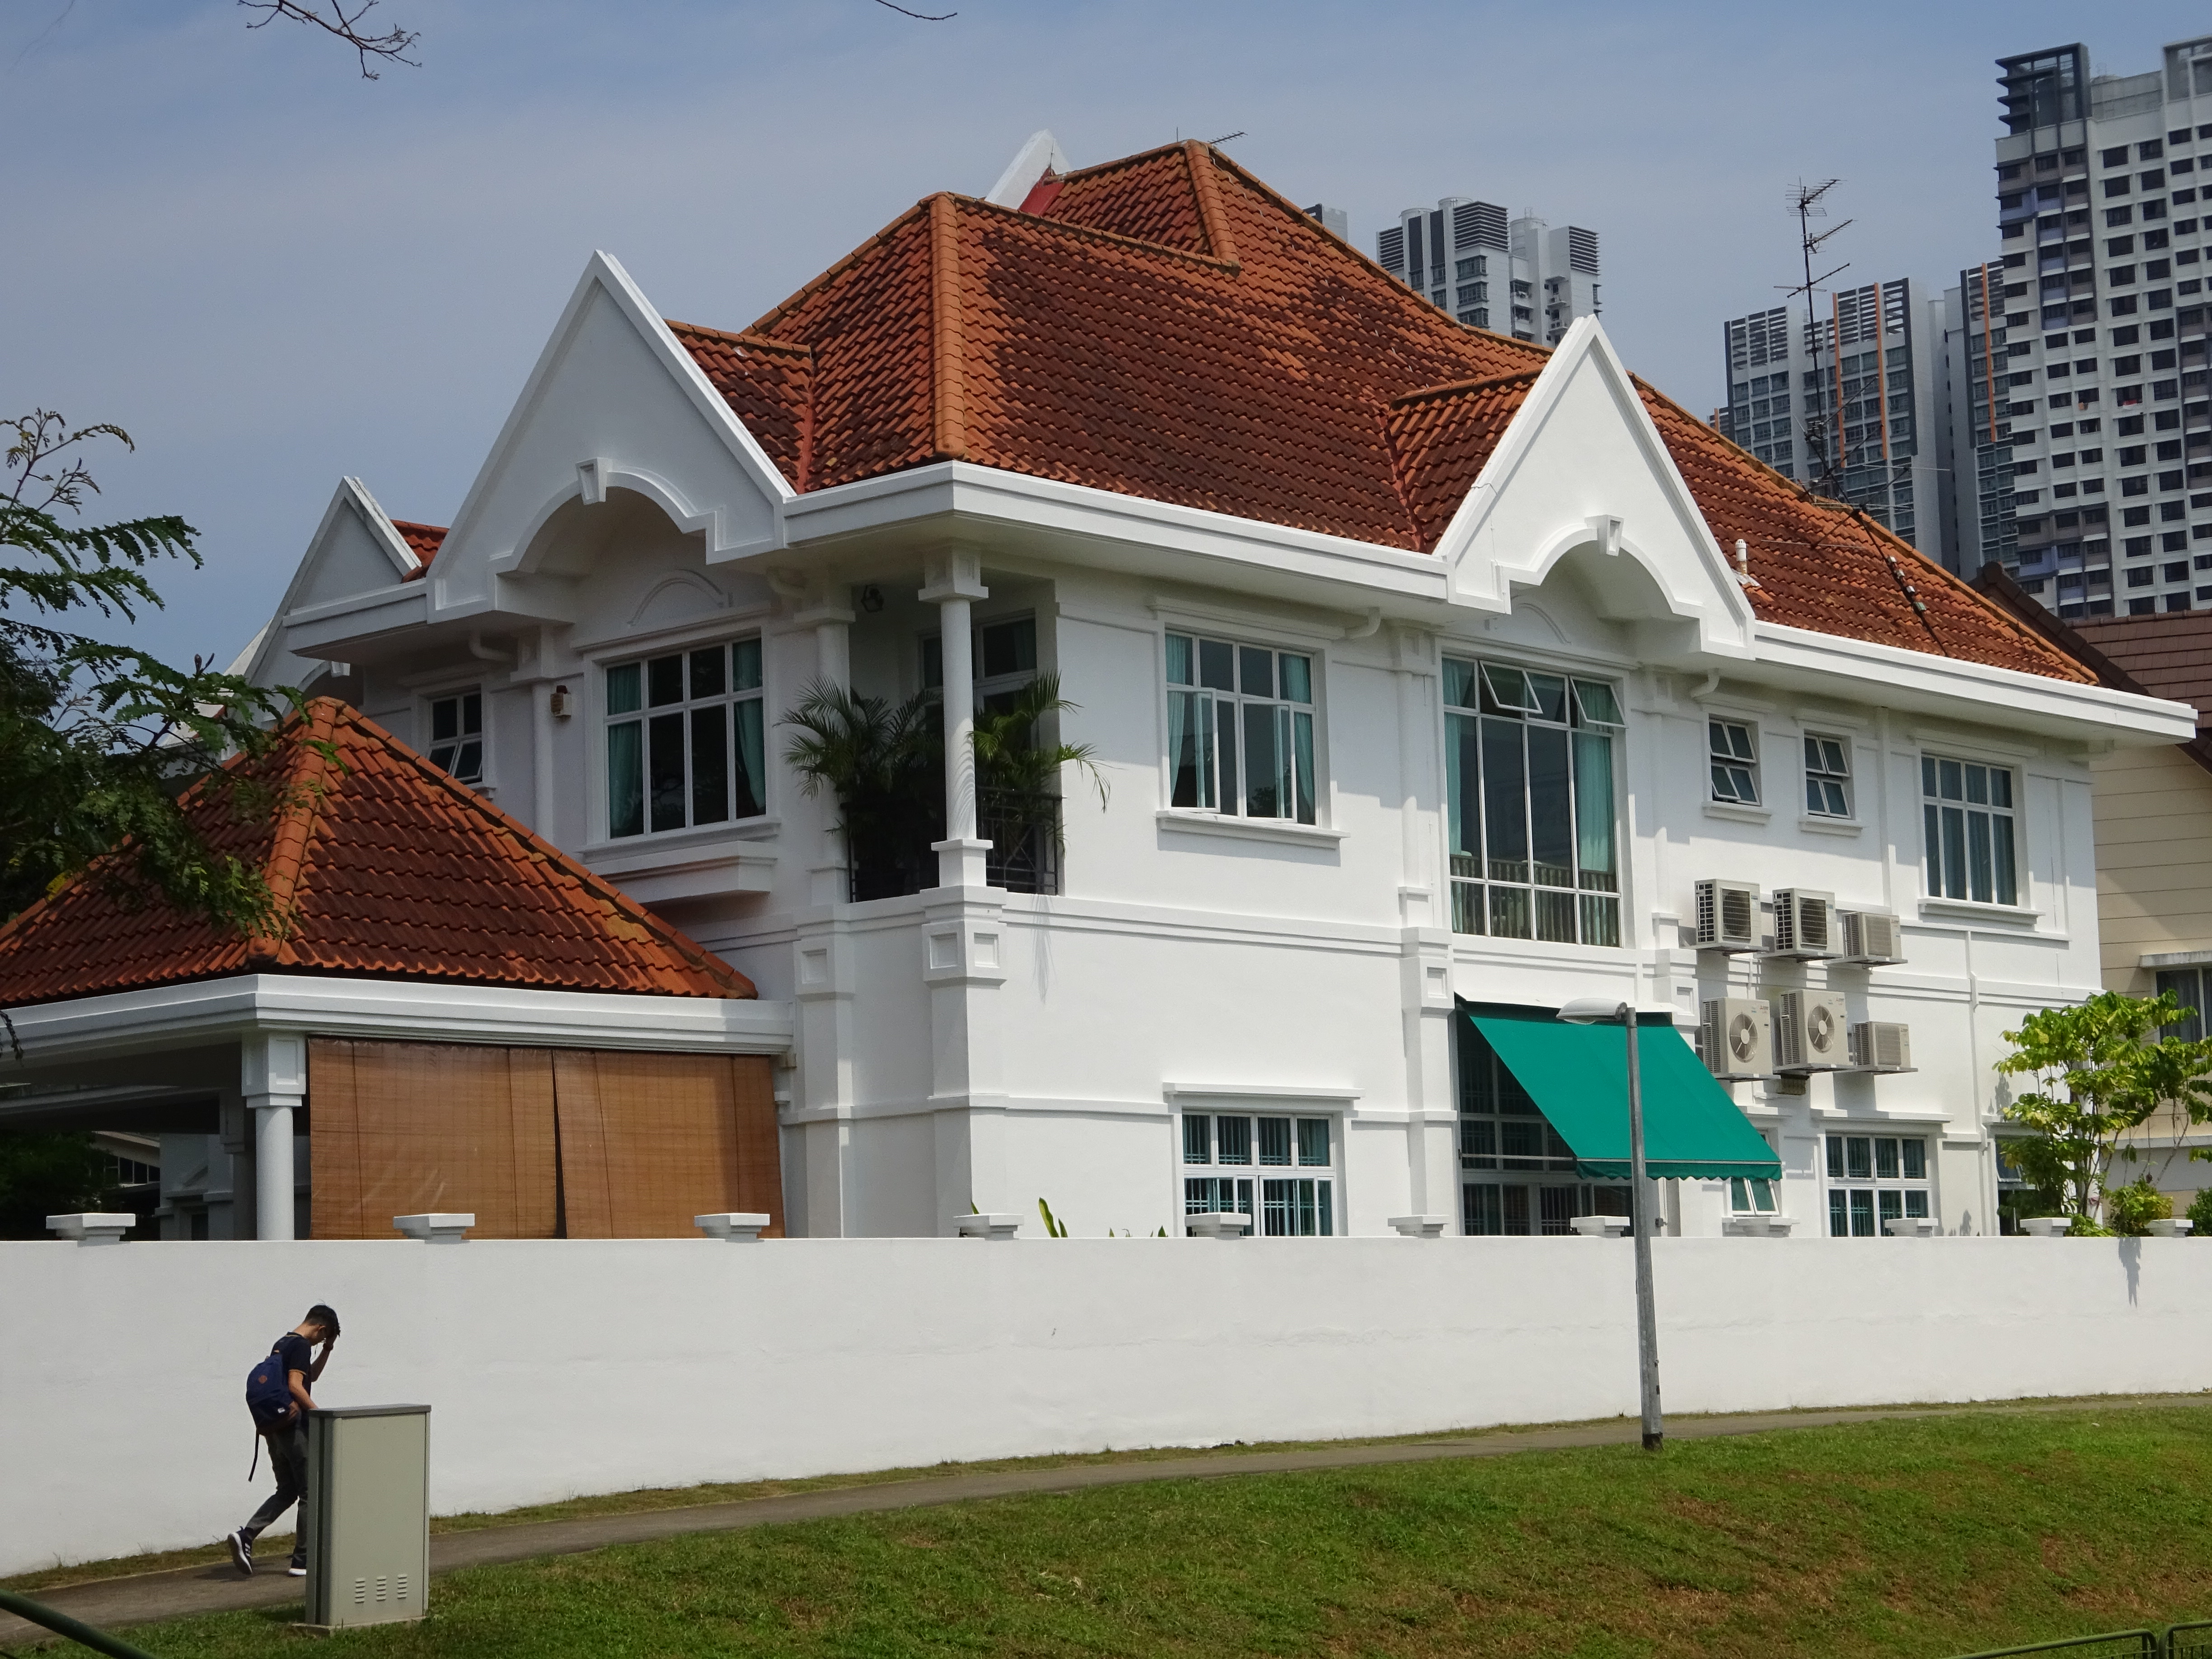
buildings, life, living, city, street, sky, building, plant, window, house, tree, fixture, residential area, urban design, Material property, siding, real estate, facade, cottage, grass, roof, condominium, apartment, sash window, door, suburb, mixed use, home, porch, room, manor house, cloud, estate, mansion, historic house, villa, commercial building